Heraldic badges of the Royal Air Force

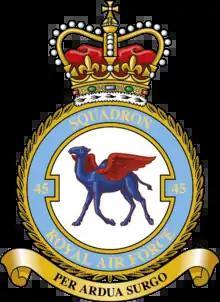
45 Squadron badge with Queen's (or St Edward's) Crown

When a new badge is granted an approval by the reigning monarch, the unit or squadron is presented with the original goatskin painting signed by the monarch and copies will be made and drawn to the standard set by the original. The Inspector of RAF badges keeps copies which are registered in large albums known as "The inspectors ordinary copies". A badge is 'ensigned' on the top with either a King's or a Queen's Crown; this depends on which particular monarch was ruling at the time. For Edward VIII and George VI, a King's (or Tudor Crown) was used. The number of badges approved by Edward VIII are small in number; the period between his accession to the throne and his abdication lasted only eleven months. As the first batch of badges for the approvals process was completed in July 1936, most badges were approved by his two successors (King George VI and Queen Elizabeth II). The granting of a badge is a personal honour between the monarch and unit that has been awarded the badge, and is not conferred upon the RAF as a whole. Badges reverted to using a Tudor Crown from May 2023 after the coronation of King Charles III.